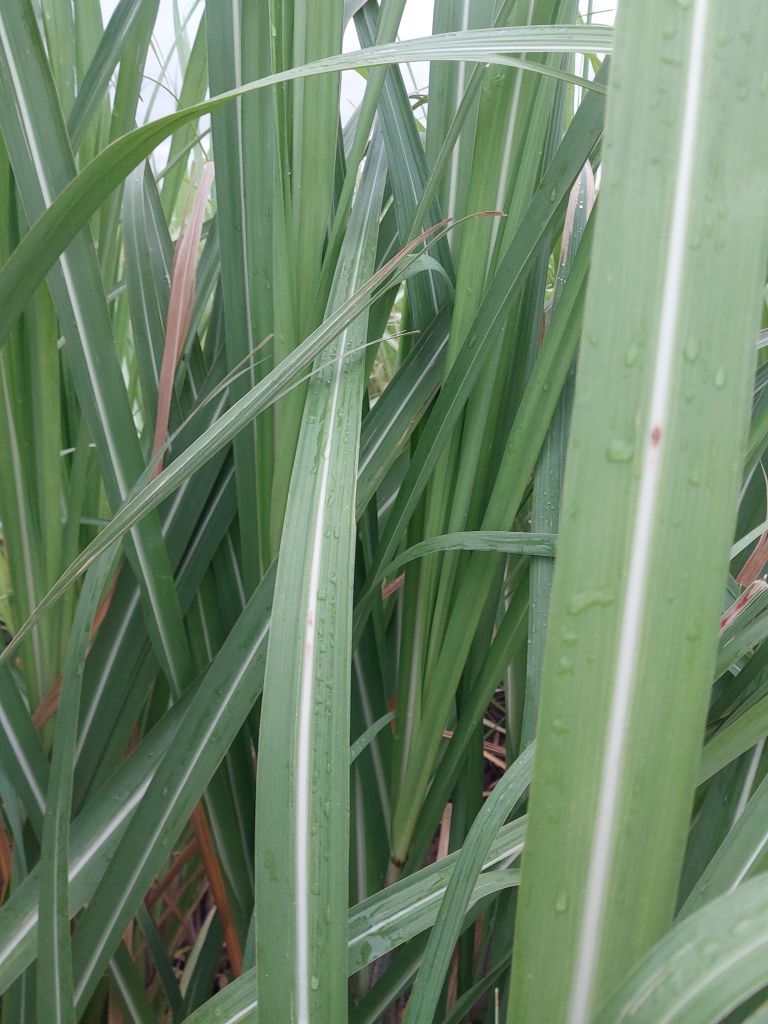
Label: Brown Spot